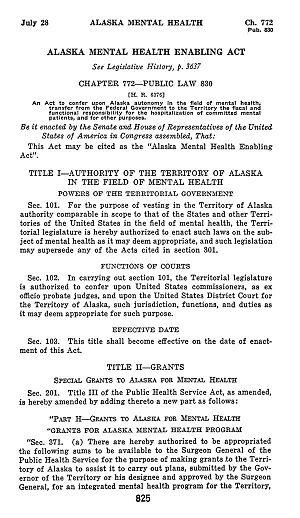
L'Alaska Mental Health Enabling Act de 1956 est une loi du Congrès votée pour améliorer les soins de santé mentale sur le territoire américain de l'Alaska. Enjeu d'une controverse politique majeure, la « loi Sibérie » serait, pour certains, l'un des éléments d'un complot communiste pour hospitaliser et laver le cerveau des Américains. Pour d'autres opposants, cette loi fait partie d'un complot juif, catholique ou psychiatrique international destiné à établir des camps de concentration de l'Organisation des Nations unies aux États-Unis.